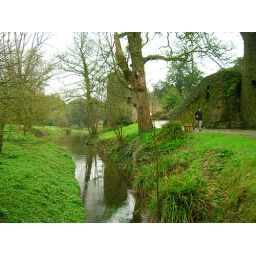
The river of the amazingly green grounds of Blarney Castle, in Ireland.